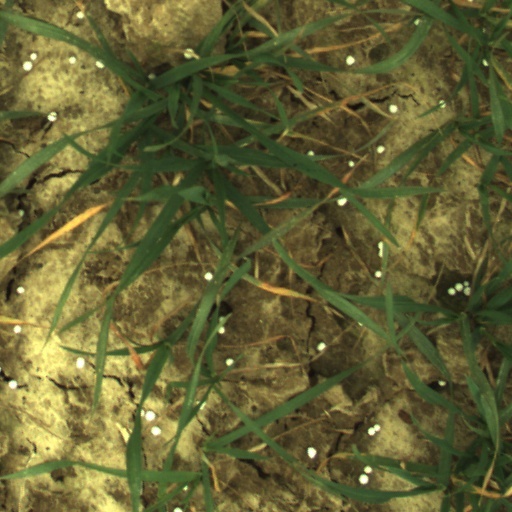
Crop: wheat